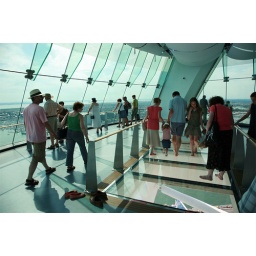
View Deck 1 has the largest glass floor in Europe.